Linaria arenaria

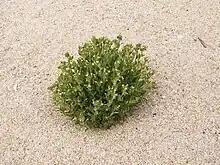
"Linaria arenaria" growing at Trinité-sur-Mer, 2009

It is an annual plant and grows to around . The leaves and stem are covered in sticky hairs. The flowers open in June–July. They are in a cluster at the top of the stem and are yellow with a purplish spur.